Answer in natural language. Considering the relative positions, is beds shadow with a blue floor (marked C) above or below black colour tv stand (marked B)? Choose between the following options: above or below
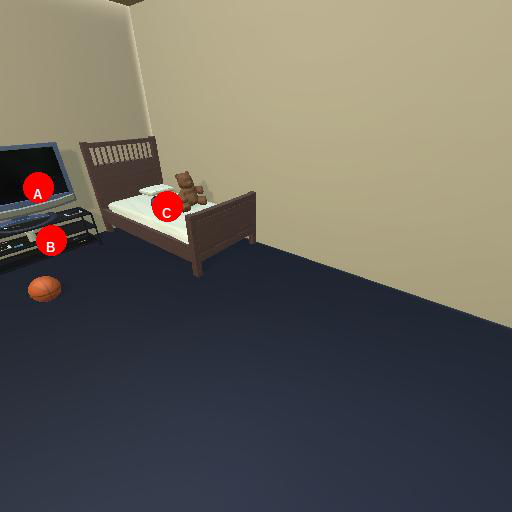
<answer>above</answer>